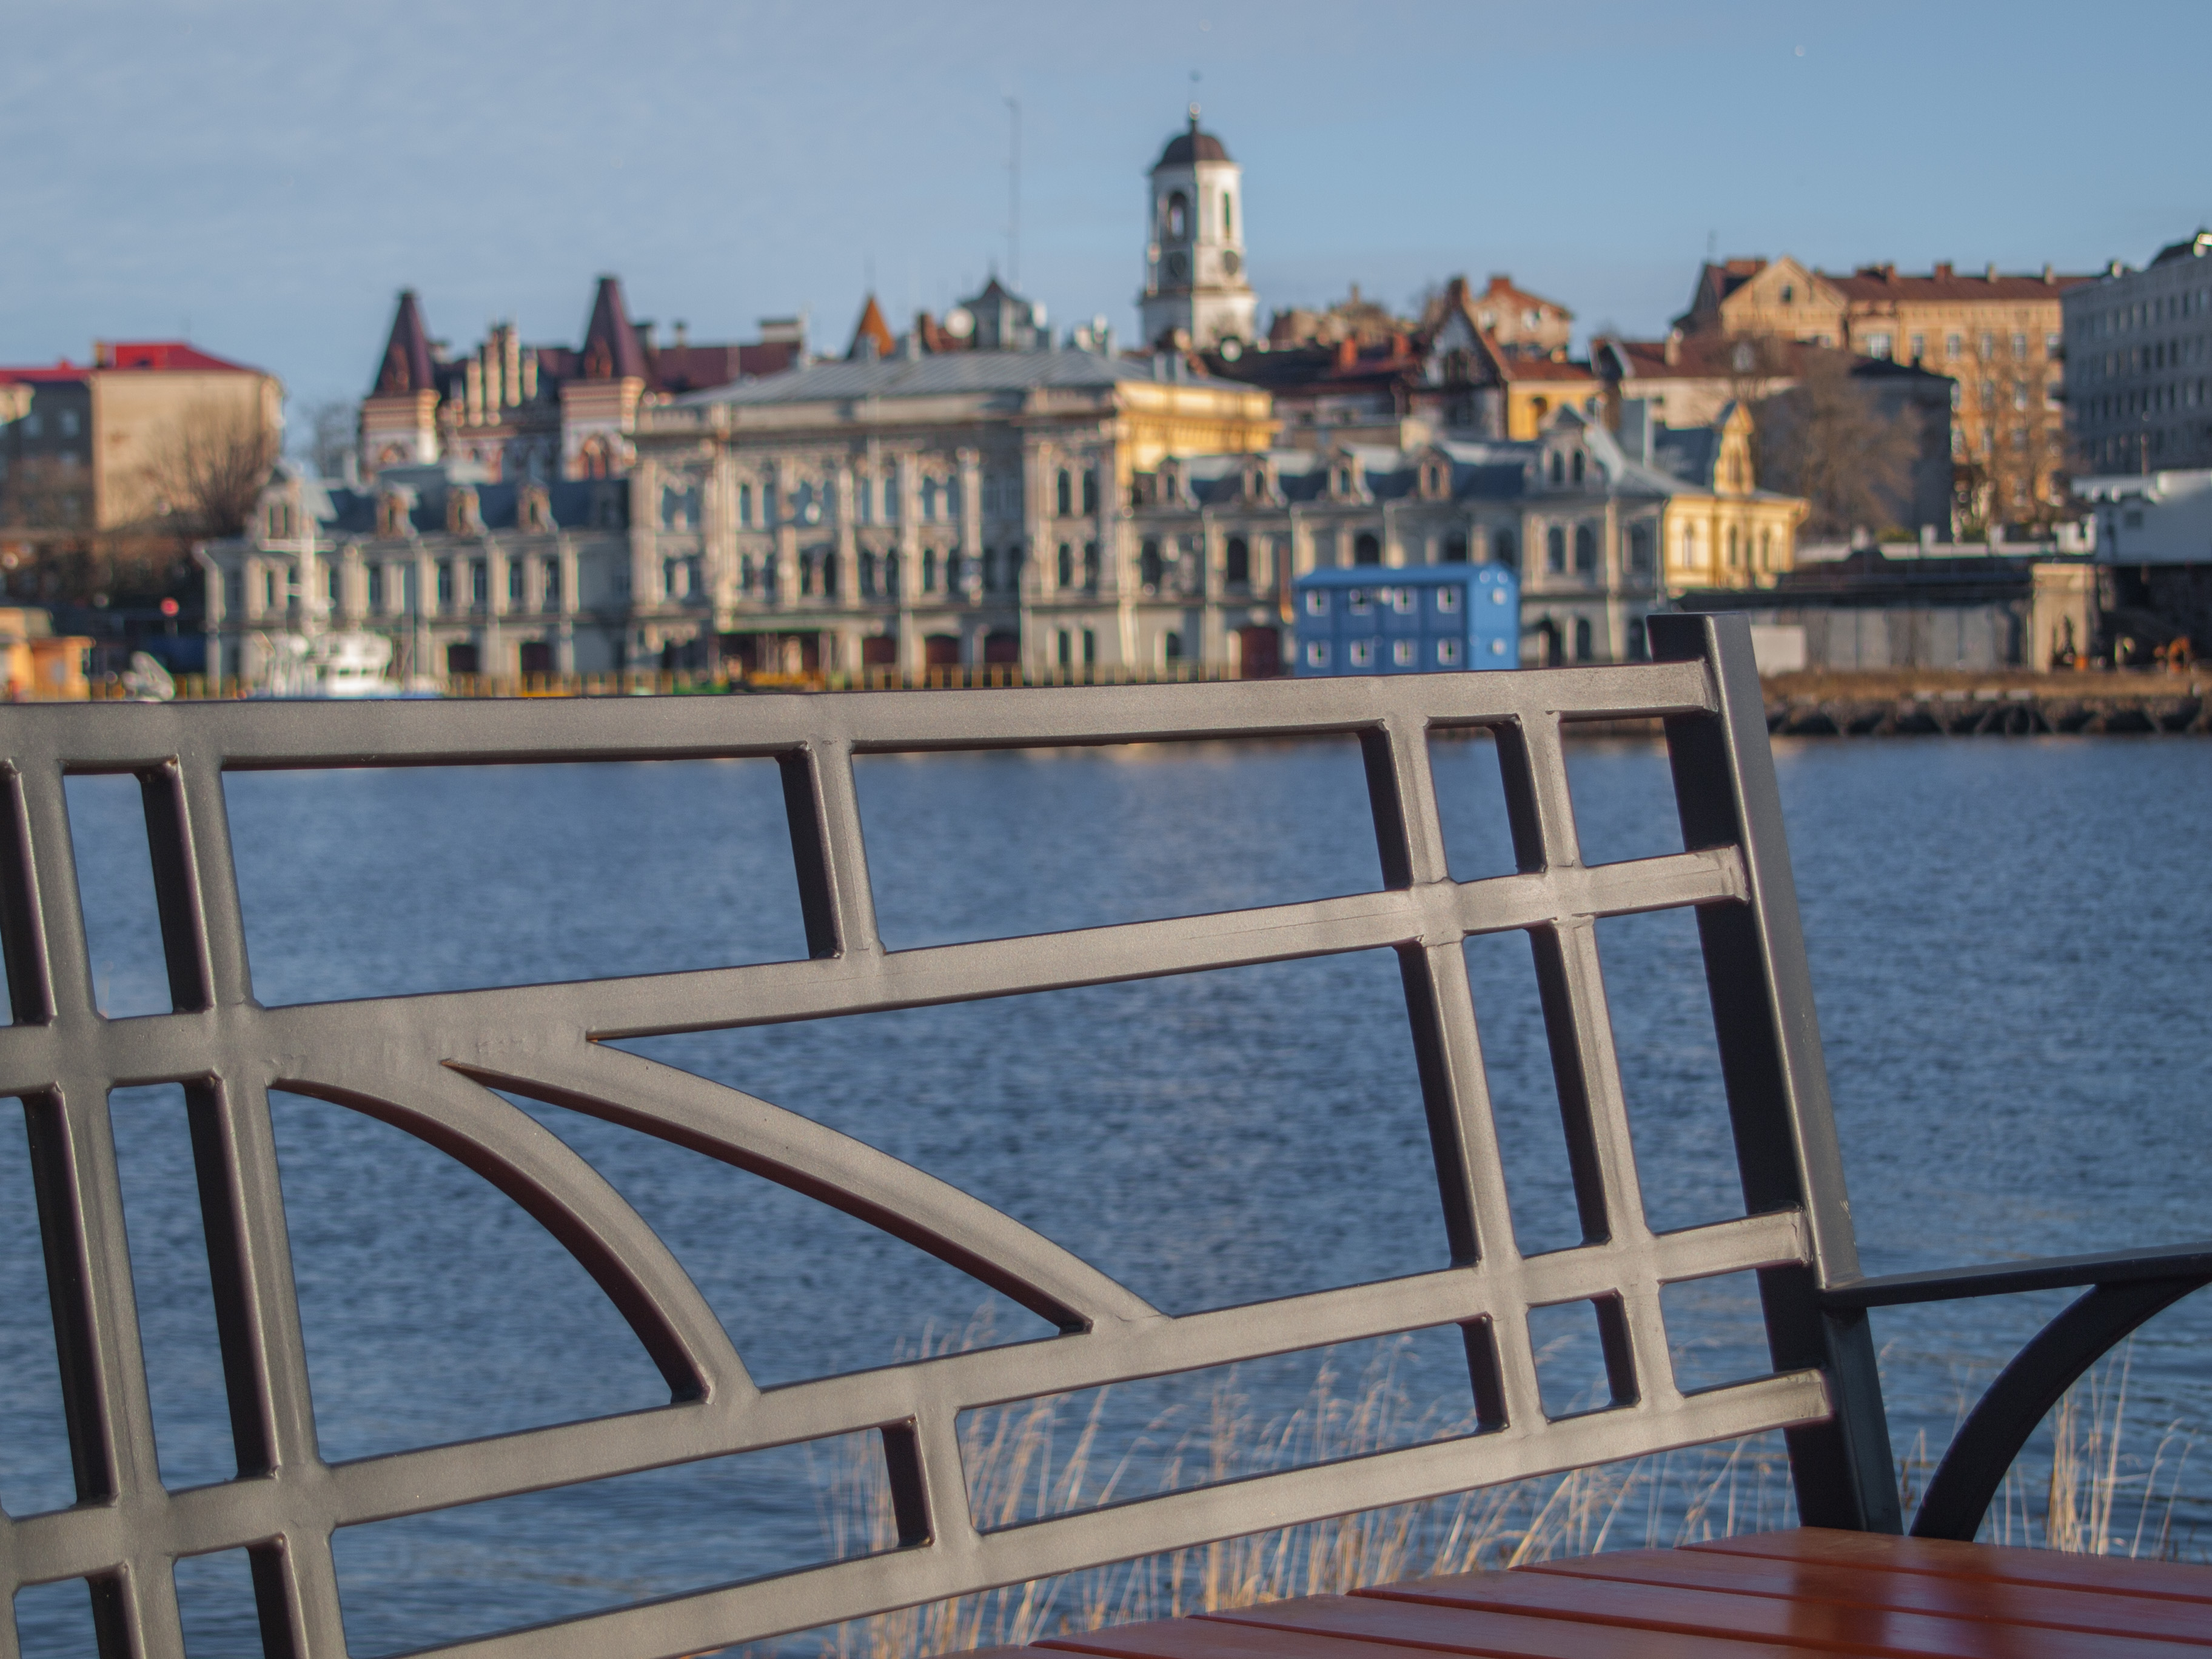
image, waterway, sky, roof, water, city, architecture, bridge, building, sea, furniture, guard rail, pier, wood, house, tourism